Caesars Superdome

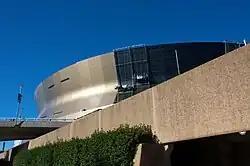
Construction workers replace the Superdome's 30-plus-year-old siding.

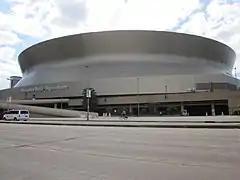
The inscription "Mercedes-Benz Superdome" went onto the sides of the stadium in late October 2011.

In 2008, new windows were installed to bring natural light into the building. Later that year, the roof-facing of the Superdome was also remodeled, restoring the roof with a solid white hue. Between 2009 and 2010, the entire outer layer of the stadium, more than of aluminum siding, was replaced with new aluminum panels and insulation, returning the building to its original champagne bronze colored exterior. An innovative barrier system for drainage was also added, allowing the dome to resemble its original facade.